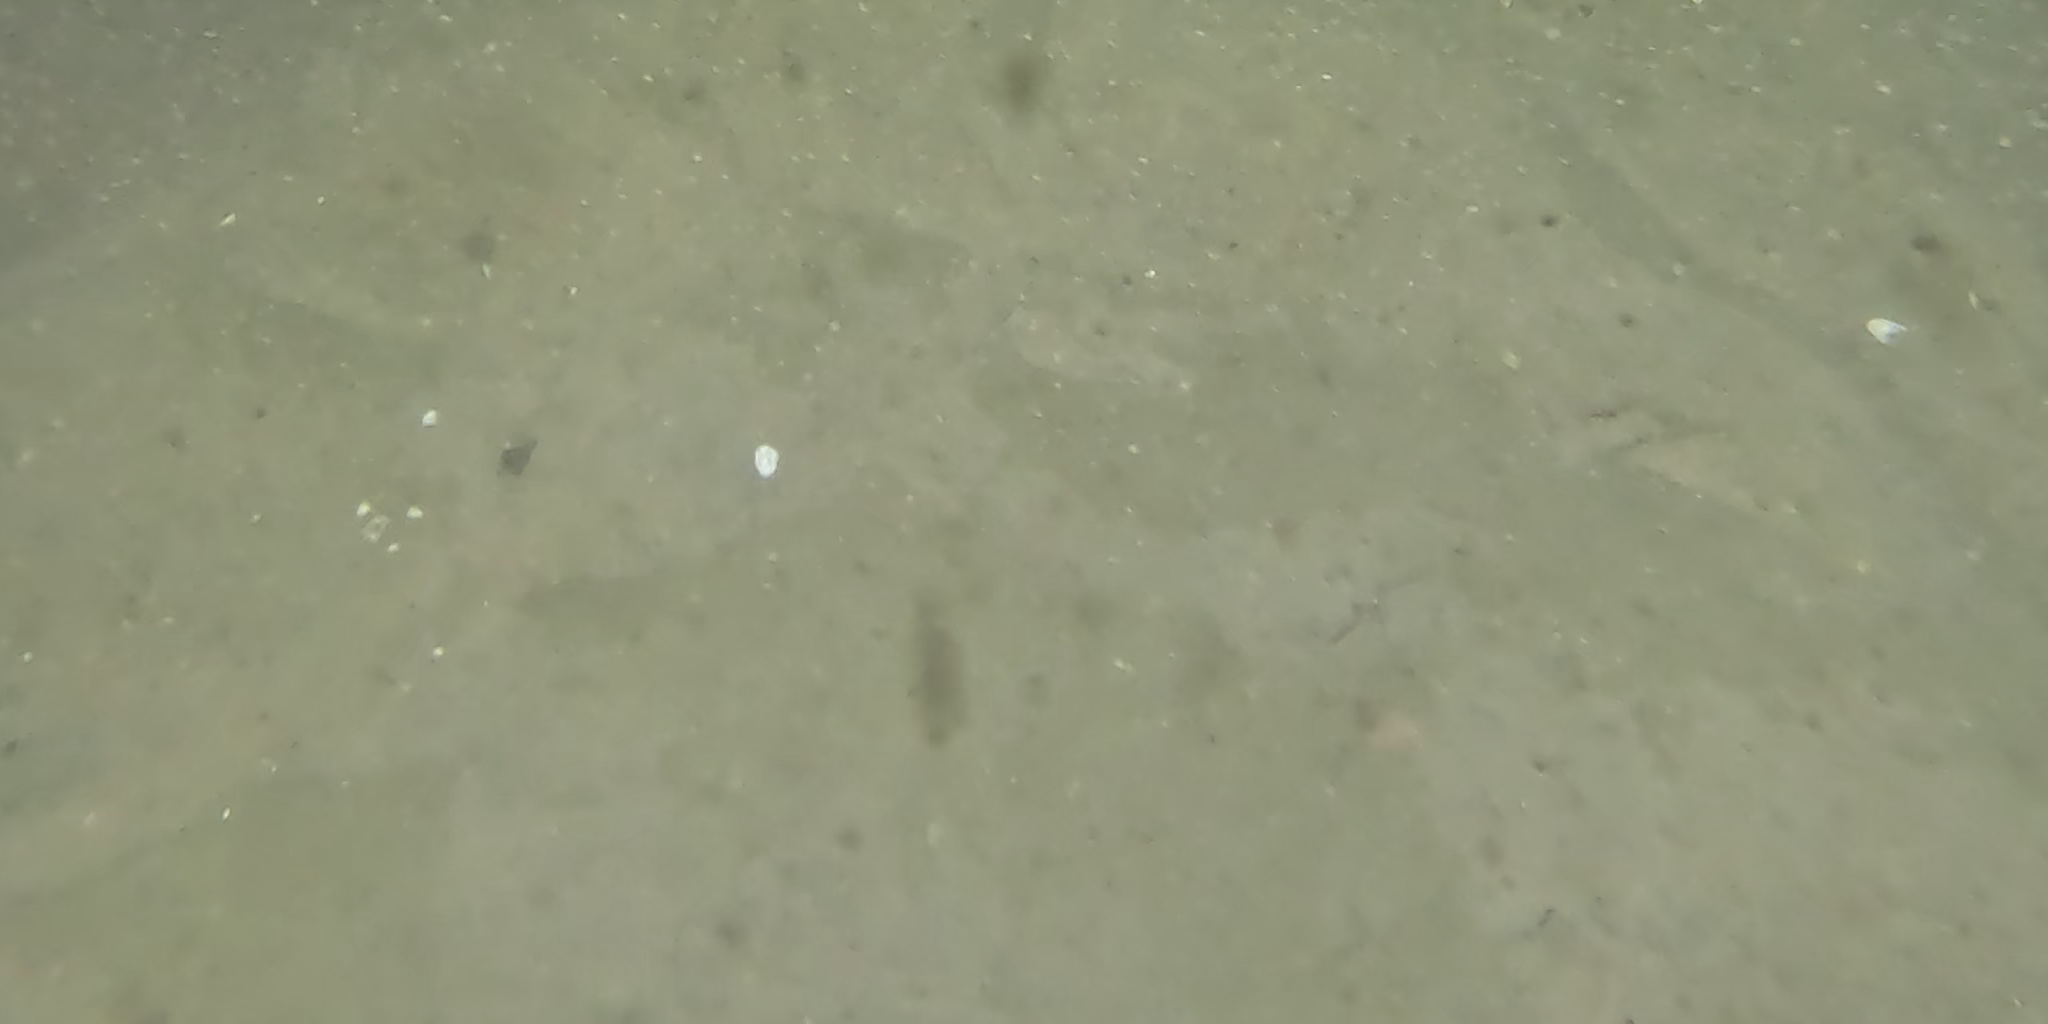
Seabed habitat: sand